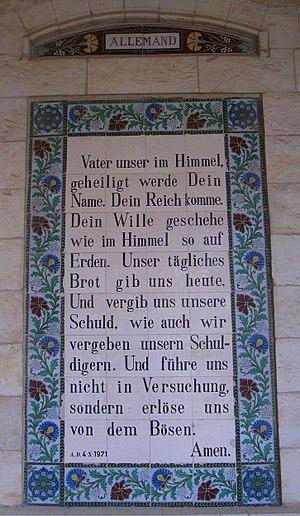
L’église du Pater Noster est un édifice religieux catholique sis sur le mont de l'Ascension, à Jérusalem-Est, en Terre sainte. Elle est aussi appelée Éléona. Cette église est construite sur le site où, d'après la tradition, Jésus enseigna à ses disciples le Notre Père. Cette tradition est confirmée par les Actes de Jean à Rome, écrits apocryphes du IIIᵉ siècle, et plus tard par Arculfe au VIIᵉ siècle.